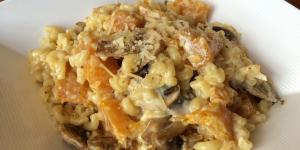
pasta con calabaza y champinones